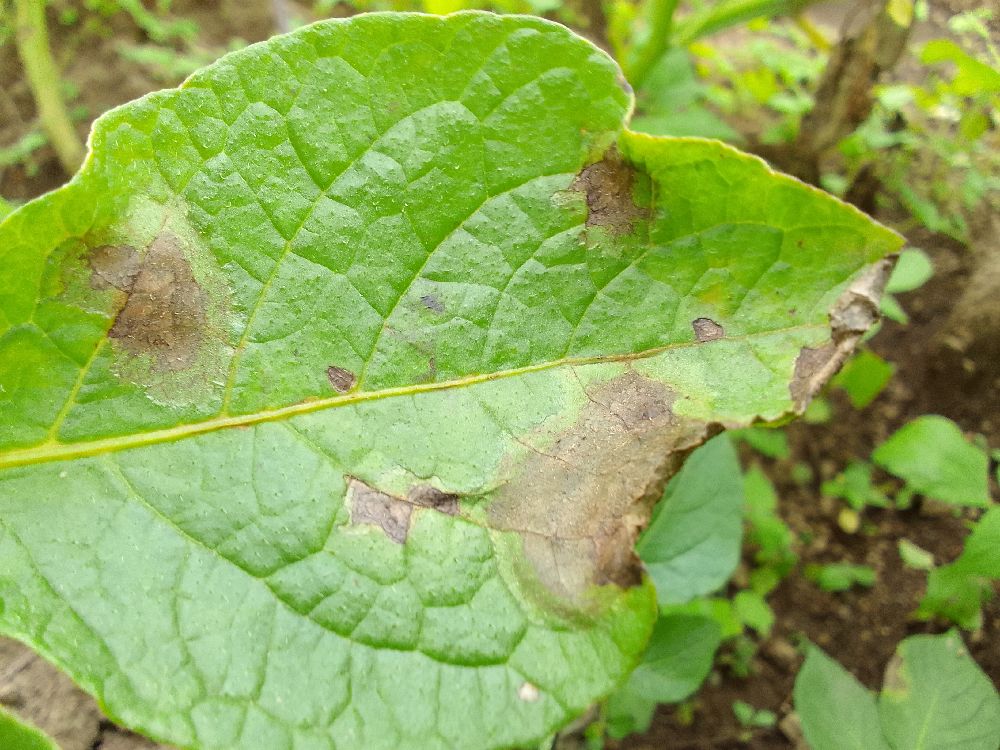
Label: Late blight